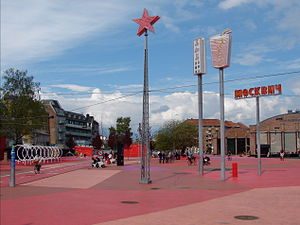
Nørrebro / Parker og pladser mv. / Superkilen
Den Røde Plads - en del af Superkilen ved Nørrebrohallen.
Nørrebro er en bydel i København. Bydelen, der er et af Københavns brokvarterer, er med sine 79.951 indbyggere fordelt på 4,1 km² ikke blot den mest folkerige bydel i hovedstaden, men også den mest befolkningstætte; her bor 19.500 personer pr. km². Nørrebro afgrænses mod sydøst af Søerne mod Indre By, mod nordvest af Ringbanen mod Bispebjerg, mod sydvest af Åboulevarden mod Frederiksberg og mod nordøst af Lersø Parkallé, Tagensvej og Nørre Allé mod Østerbro. Bydelen ligger i Københavns Kommune.